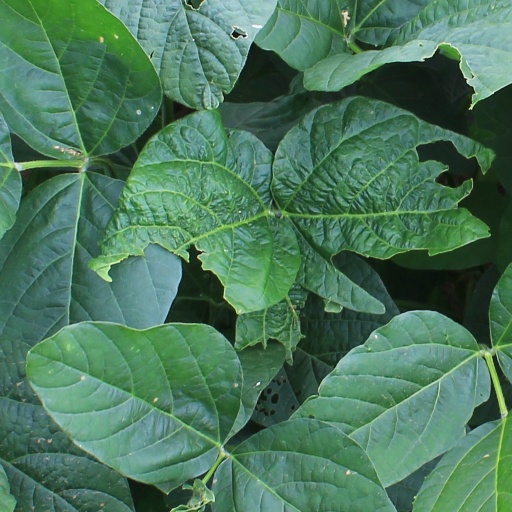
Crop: soybean